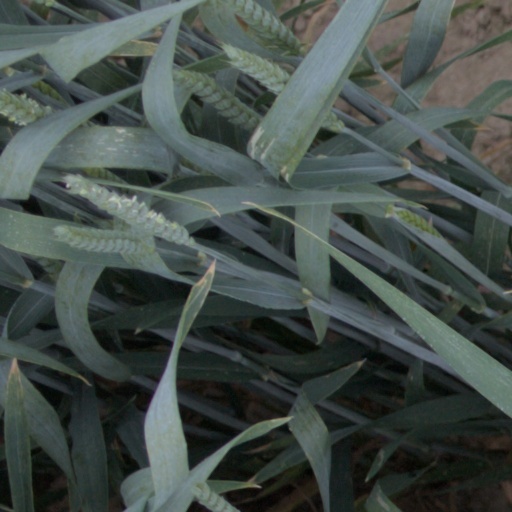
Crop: wheat